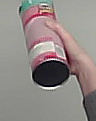
Product: pringles_original